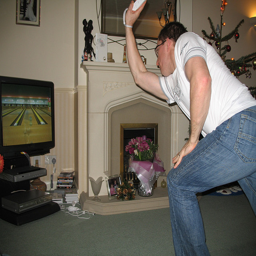
A man holding  a Nintendo Wii game controller in front of a TV.
A man in his living room playing a Wii
a man enjoying a game of wii bowling
A man is holding a device up as he bends and stares at television.
A man playing a game with a remote controller in a den.